Patrick Hokonya

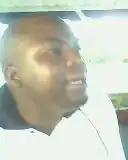
Patrick Hokonya

Patrick Hokonya (born 19 December 1972) is a Zimbabwean soccer administrator and businessman. Chairman of the Zimbabwe Football Association Central Region also known as Central Soccer League (CSL) and by virtue of this, Board Member of the Zimbabwe Football Association.